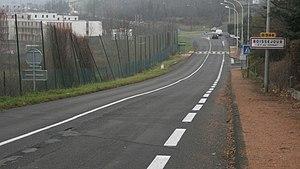
La RD 944 à Boisséjour, commune de Ceyrat. Panneaux à droite, Franche-Comté signaux, 2009 et 2008
Ceyrat est une commune française, située dans le département du Puy-de-Dôme en région Auvergne-Rhône-Alpes. Elle fait partie de l'aire urbaine de Clermont-Ferrand.
La route nationale 141C, ou RN 141C, était une route nationale française reliant Durtol à Ceyrat. Il s’agit d’une antenne de la route nationale 141.
La route départementale 944, ou RD 944, est une des routes départementales de France correspondant à :